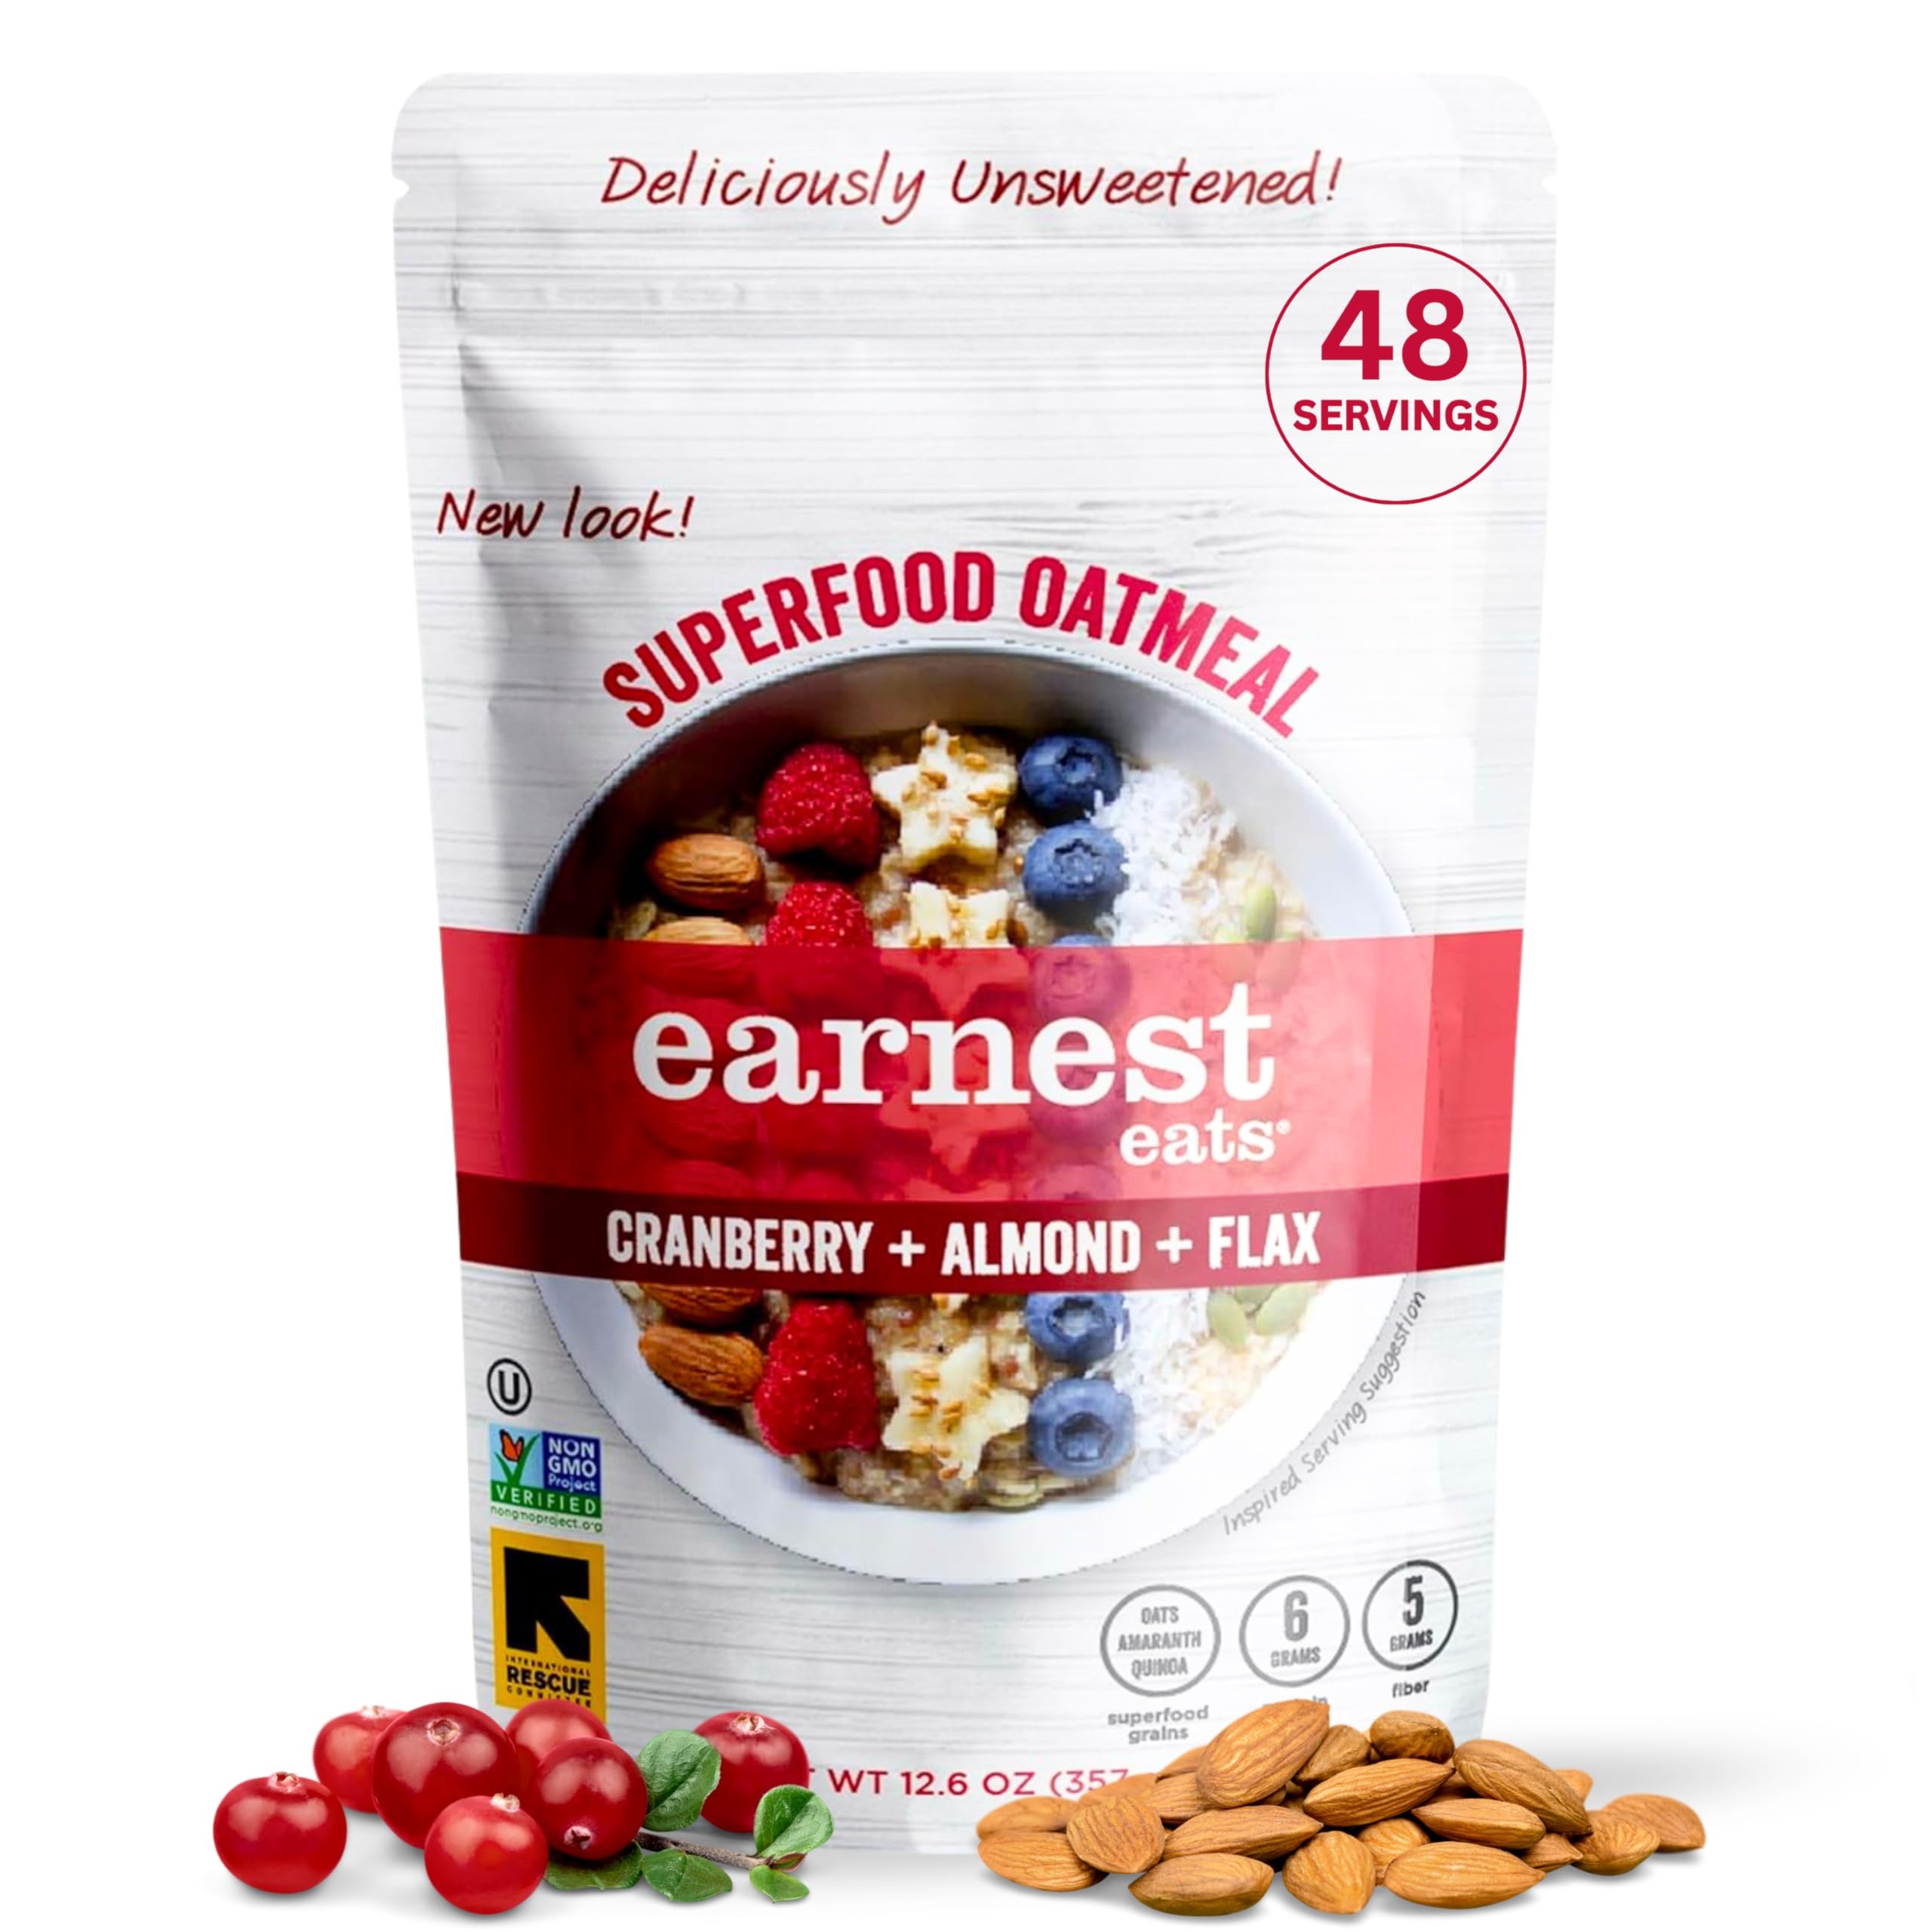
Item Name: Earnest Eats Superfood Hot Cereal with Quinoa, Oats & Amaranth, 12.6 Oz Bag, American Blend, 75.6 Oz (Pack of 6)
Bullet Point 1: Gluten Free Superfood Grains (Oats, Quinoa, Amaranth)
Bullet Point 2: DELICIOUS HOT CEREAL: Our hot and fit cereal has super food grains plus fruits nuts and seeds for a powerhouse of nutrition, energy and flavor to power your day.
Bullet Point 3: SUPERCHARGED BREAKFAST: Wheat-free breakfast high in fiber and protein with superfoods: Quinoa, Oats and Amaranth.
Bullet Point 4: HEALTHY BREAKFAST SUPERFOOD: Earnest Eats is about believing in nutrition density vs. calorie density; whole food ingredients vs. little bitty bits. This hot and healthy cereal is perfect to start your day to feed your taste buds, body and spirit.
Bullet Point 5: ALL NATURAL: Deliciously unsweetened and non-GMO verified breakfast packed with 6g of protein & 5g of fiber.
Bullet Point 6: AMERICAN BLEND: Our American Blend Hot Cereal combines our unique Superfood grain blend of Oats, Quinoa, and Amaranth plus Pepitas (pumpkin seeds), Sunflower Seeds, and Cinnamon.
Value: 75.6
Unit: Ounce

Price: 18.22